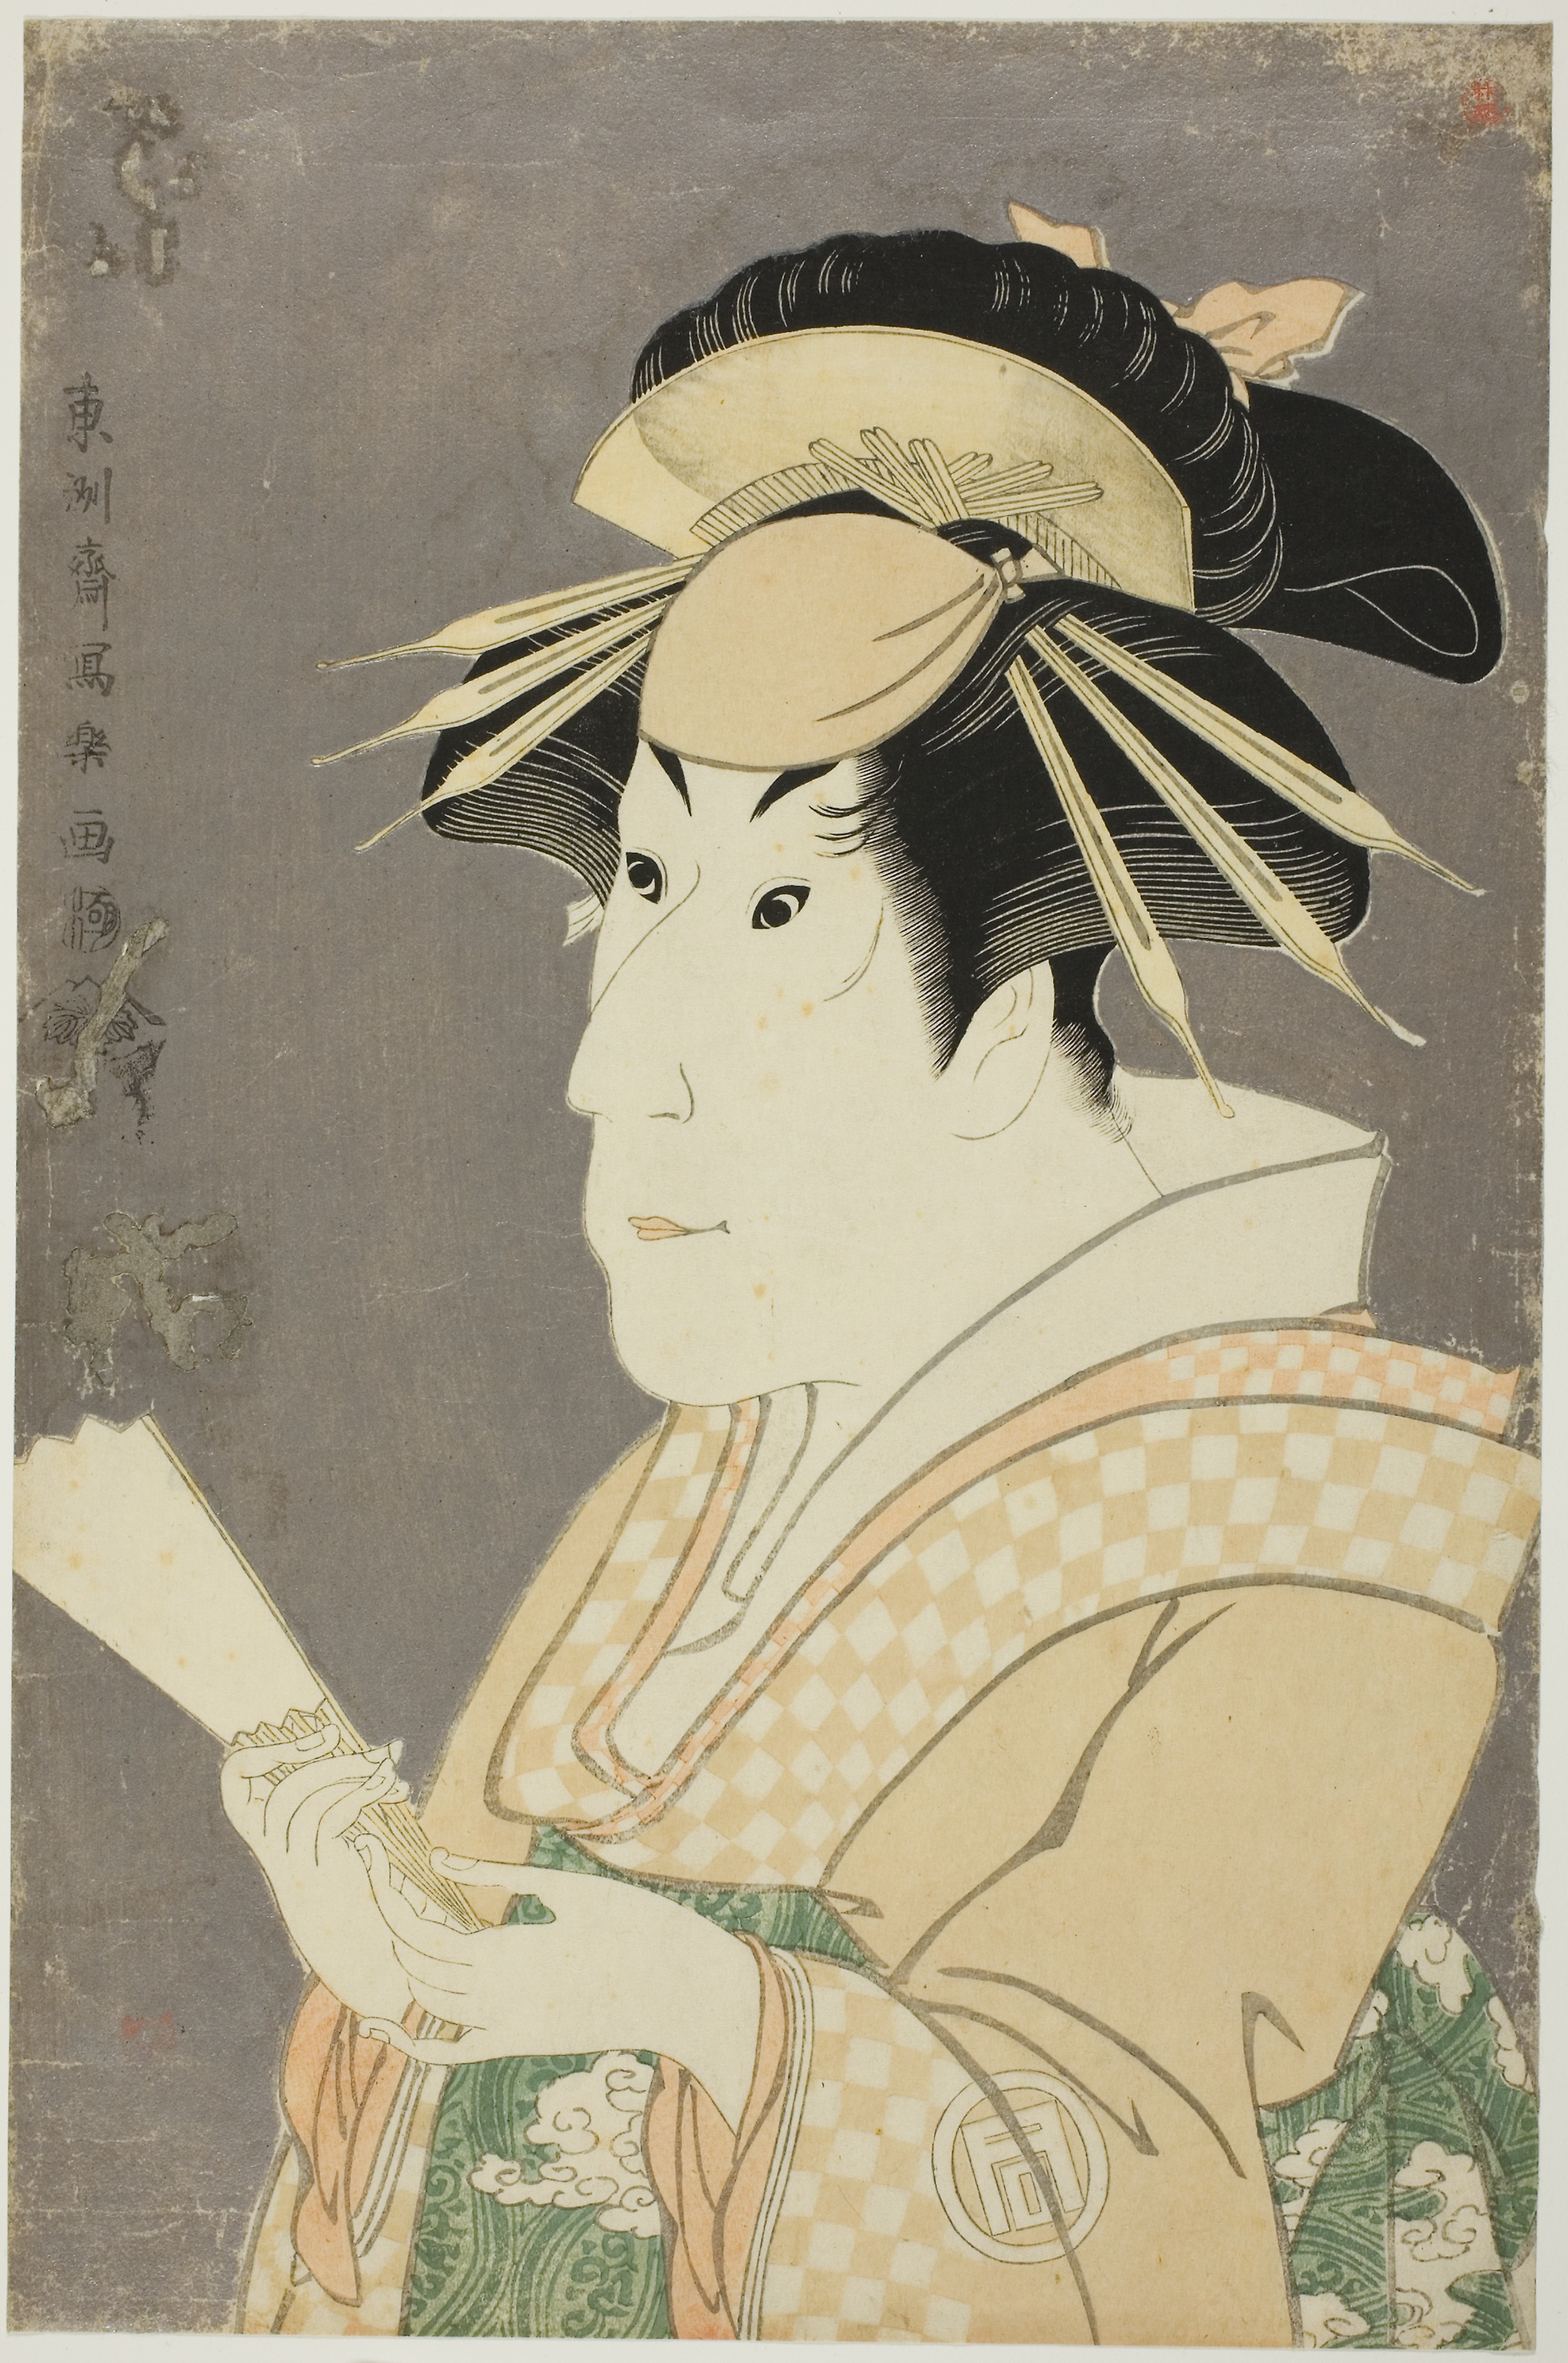
illustration, art, painting, portrait, vintage clothing